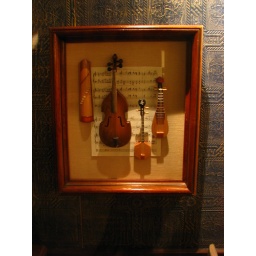
spotted in a window on Main Street, Disneyland